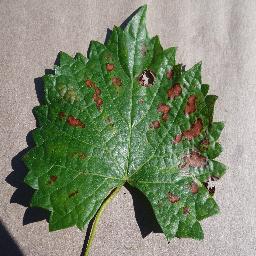
Label: Grape___Esca_(Black_Measles)